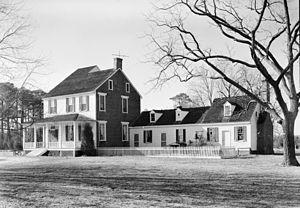
Caserte (détruite), dans le comté de Northampton, Virginie, États-Unis This is an image of a place or building that is listed on the National Register of Historic Places in the United States of America. Its reference number is 70000816